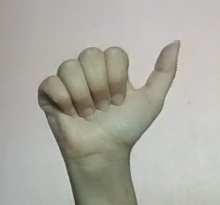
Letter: dhad